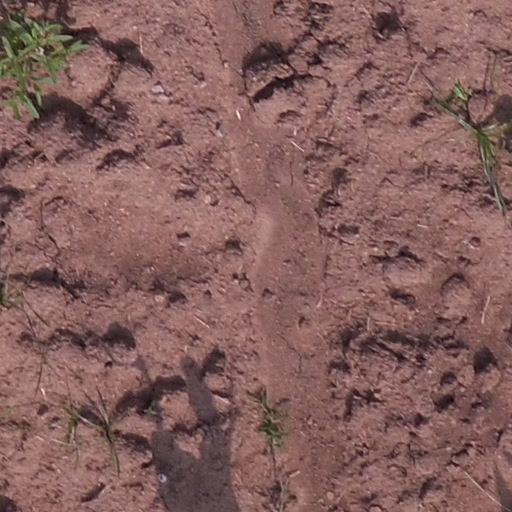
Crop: maize; corn